Talea (film)

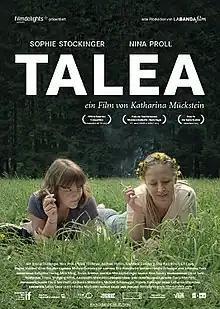
Theatrical release poster

Talea is a 2013 Austrian coming-of-age drama film written and directed by Katharina Mückstein in her feature film directorial debut. The film made its world premiere at the Max Ophüls Festival on 23 January 2013, where it won the Prize of the Minister President of the State of Saarland for Best Director. It was released in theaters in Austria by Filmdelights on 13 September 2013. The film received two nominations for the Austrian Film Award: Best Director and Best Screenplay.